Proteases in angiogenesis

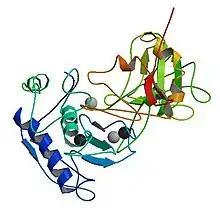
MT1-MMP (MMP-14)

It has been well established that smooth muscle-like pericytes play an important role in stabilizing newly formed blood vessels. Pericytes present in the stroma of tumors of breast cancer patients express MMP-9. Animal models deficient of MMP-9 display disturbed recruitment of pericytes. The inability to recruit pericytes severely affects the stability of vessels and the degree of vascularization of neuroblastomas. Aminopeptidase A also may be involved in pericyte recruitment due to its increased expression by activated pericytes in various pathological conditions associated with angiogenesis. The mechanism by which this protease facilitates vessel maturation has not yet been determined. Angiogenesis requires a fine balance between proteolytic activity and proteinase inhibition. Pericytes secrete TIMP-3 which inhibits MT1-MMP dependent MMP-2 activation on endothelial cell, thus facilitating stabilization of newly formed microvessels. Co-cultures consisting of pericytes and endothelial cells induce the expression of TIMP-3 by pericytes, while endothelial cells produce TIMP-2. Together, these inhibitors stabilize the vasculature by inhibiting a variety of MMPs, ADAMs, and VEGF receptor 2.